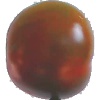
Label: Tomato Maroon 1